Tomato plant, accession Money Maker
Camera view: tilt-top (135 deg); turntable rotation: 180 degrees
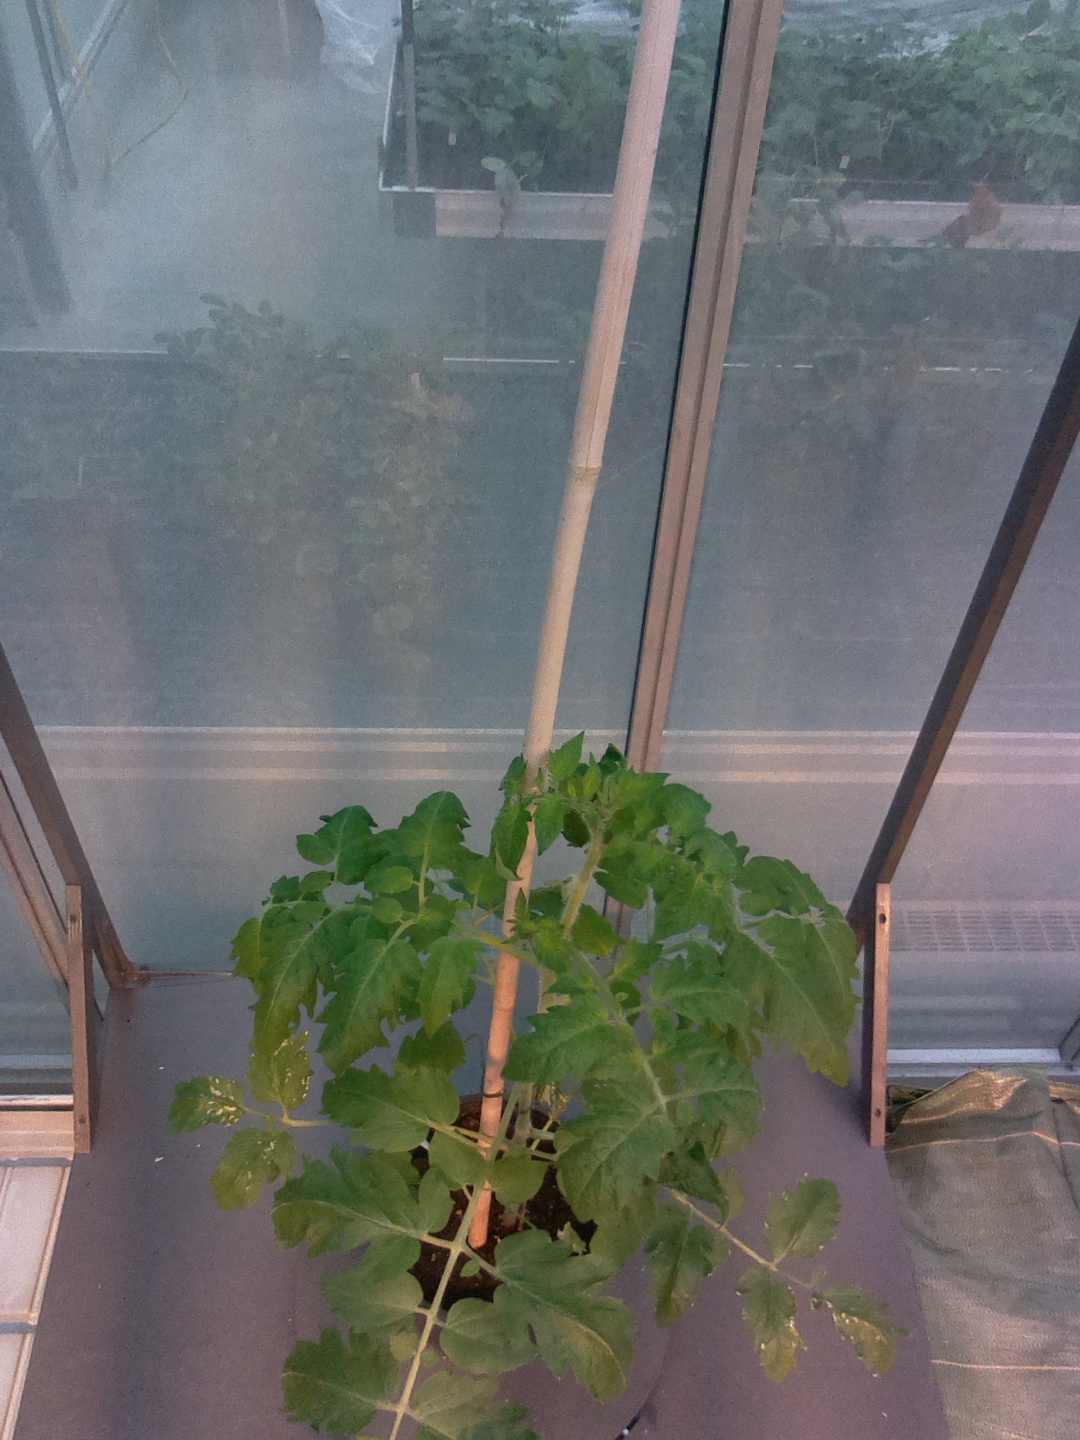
BBCH growth stage 53: 3 inflorescences visible